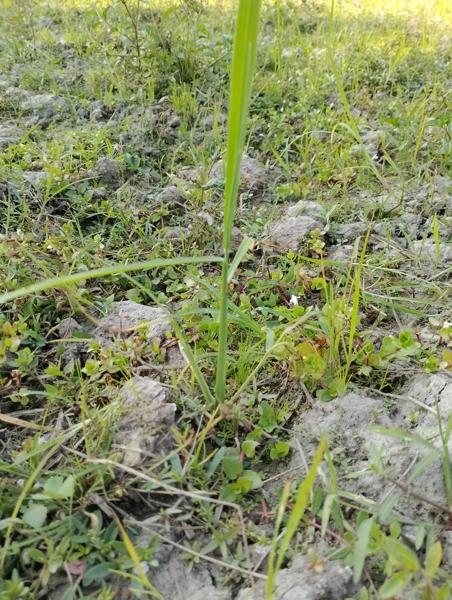
Weed species: Panicum repens